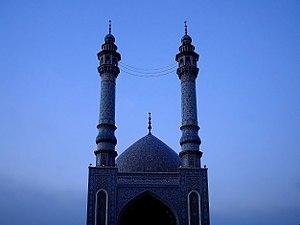
Qom (en persan